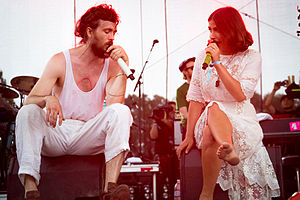
Edward Sharpe and The Magnetic Zeros
Alex Ebert og Jade Castrinos, 2013
Edward Sharpe and The Magnetic Zeros er et amerikansk band ledet af Alex Ebert. Deres første show som en fuld band blev spillet d. 18. juli 2007 på The Troubadour i West Hollywood, Californien. Deres første fuld-længde optagelse, Up from Below, blev udgivet digitalt den 7. juli 2009 og fysisk den 14. juli 2009 på Community Records. Deres andet fuldlængde-album, Here, blev udgivet den 29. maj 2012.